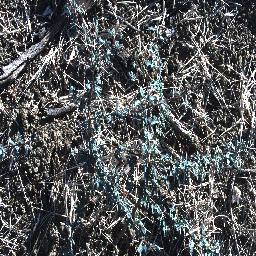
Label: prickly_acacia